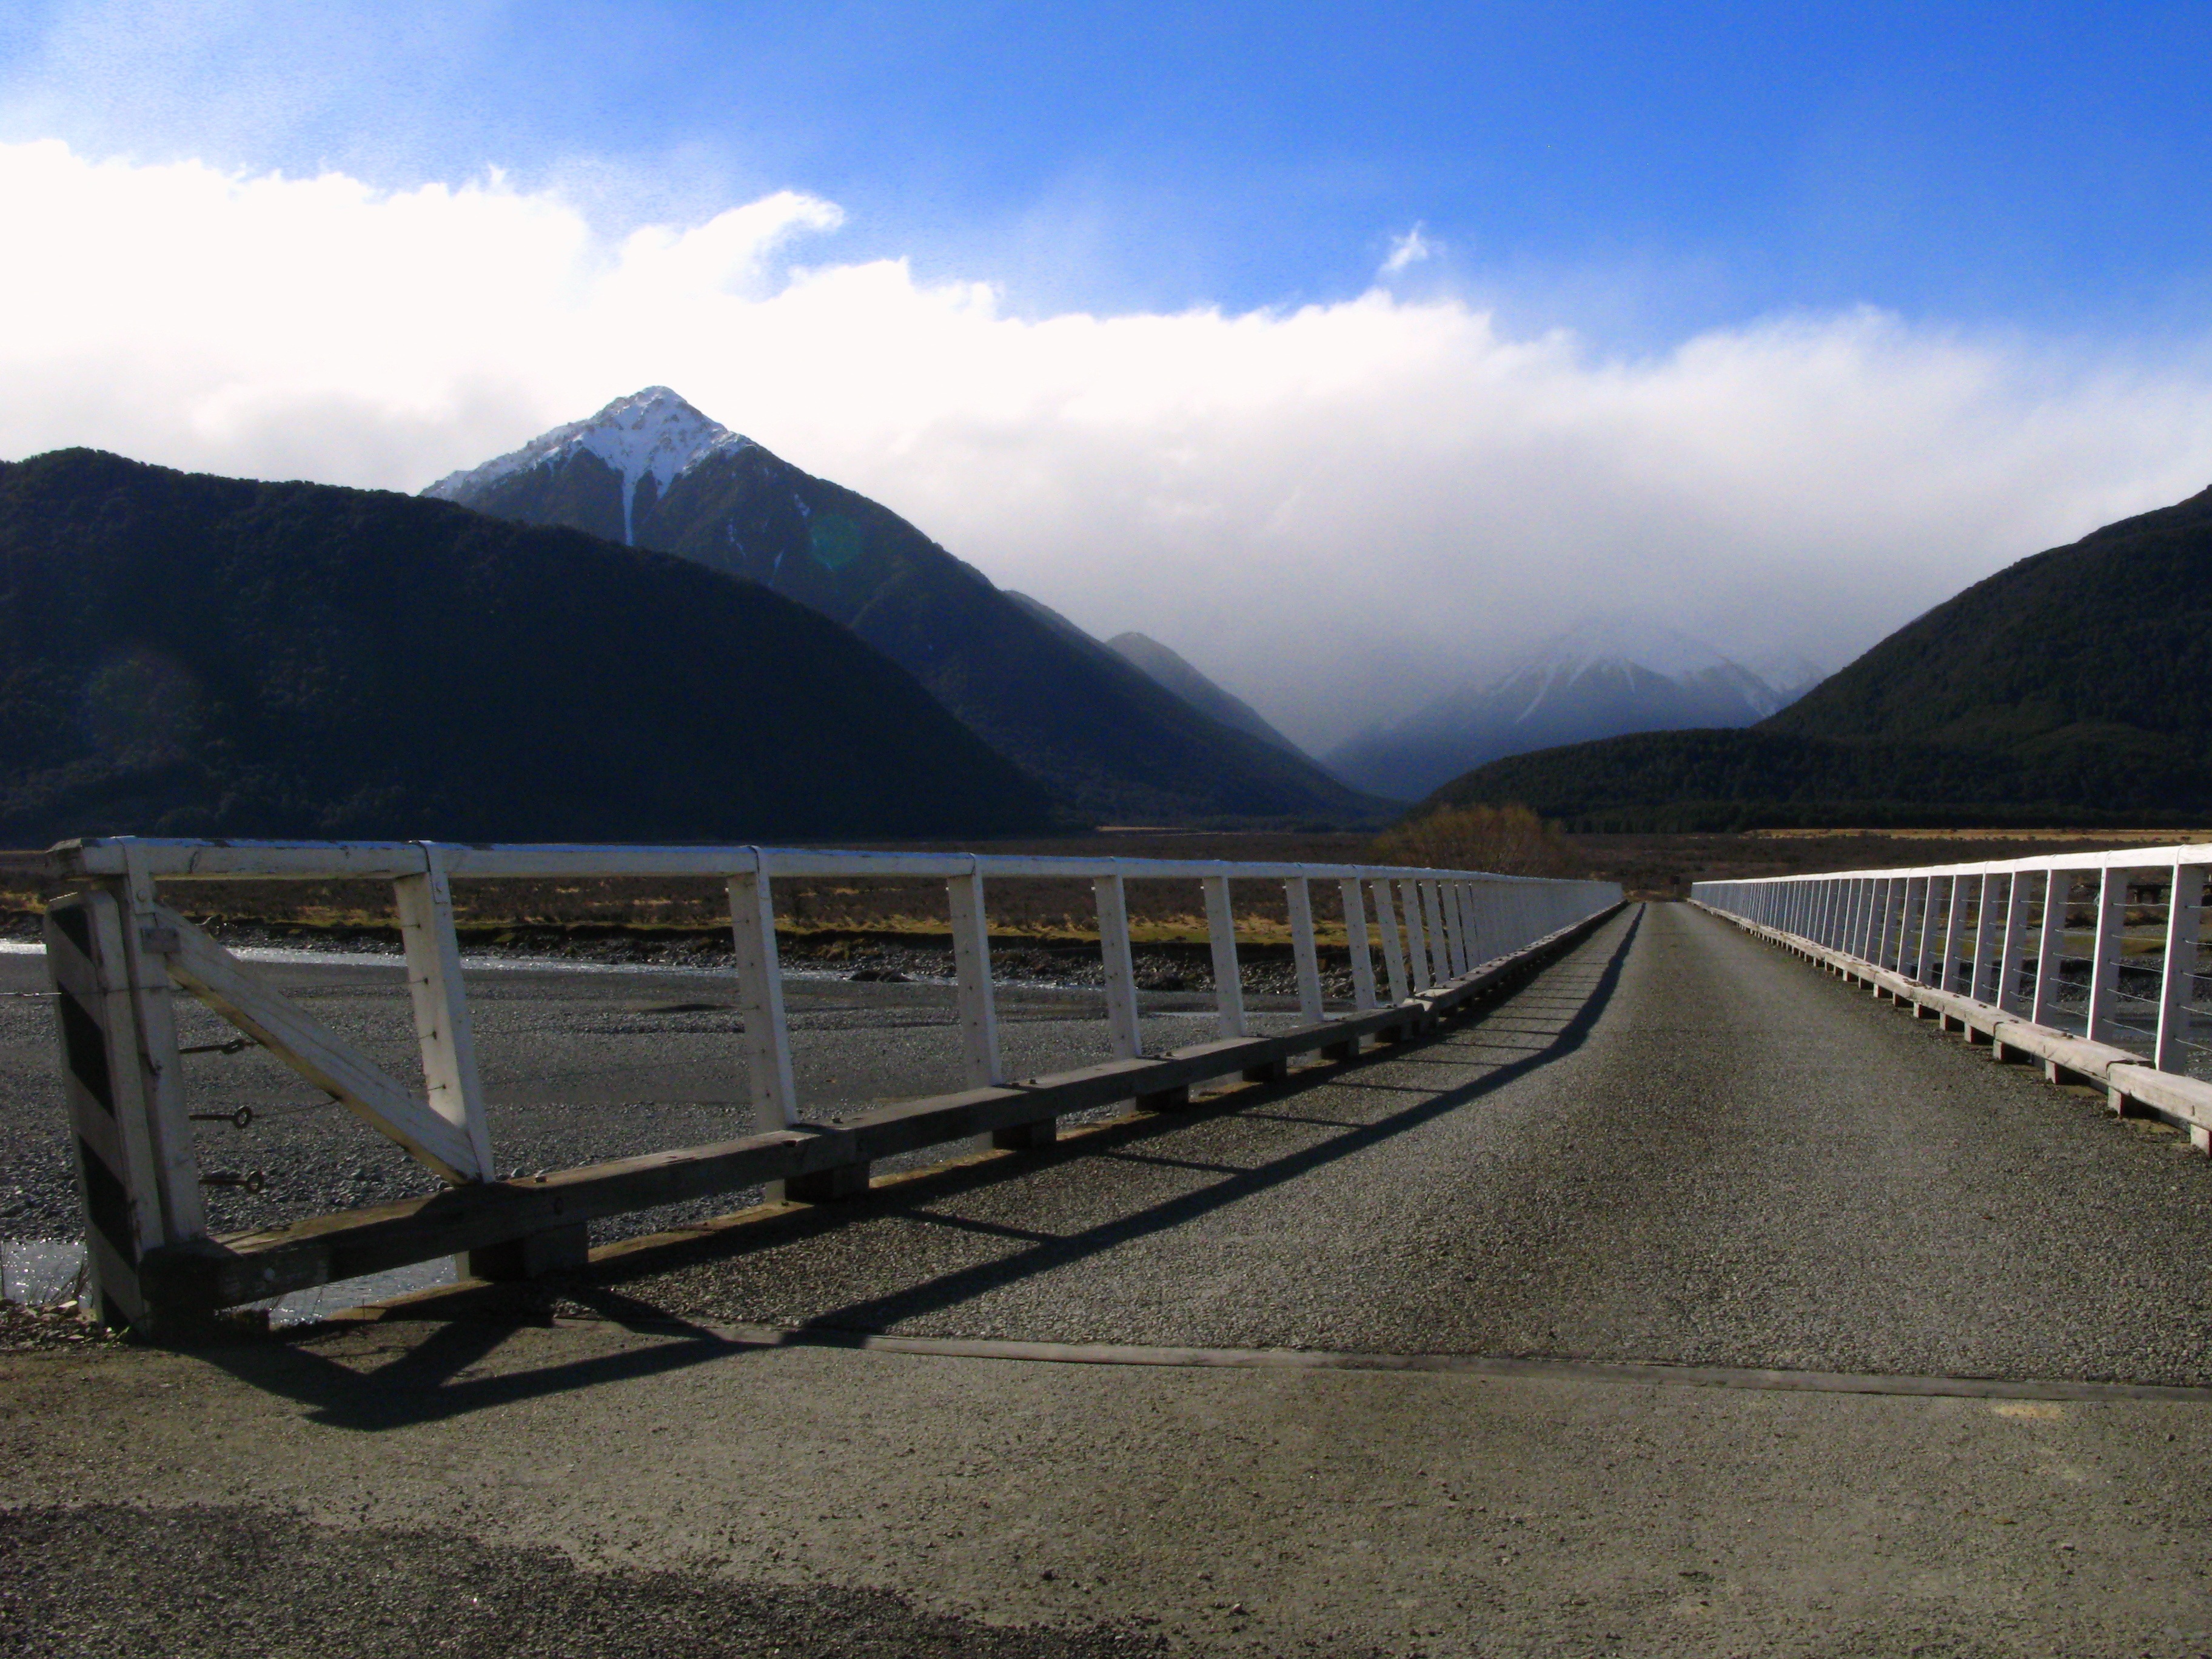
landscape, outdoor, mountain, cloud, road, bridge, highway, peak, valley, mountain range, blue, reservoir, mountain landscape, infrastructure, sky clouds, nature landscape, mountainous landforms, nonbuilding structure